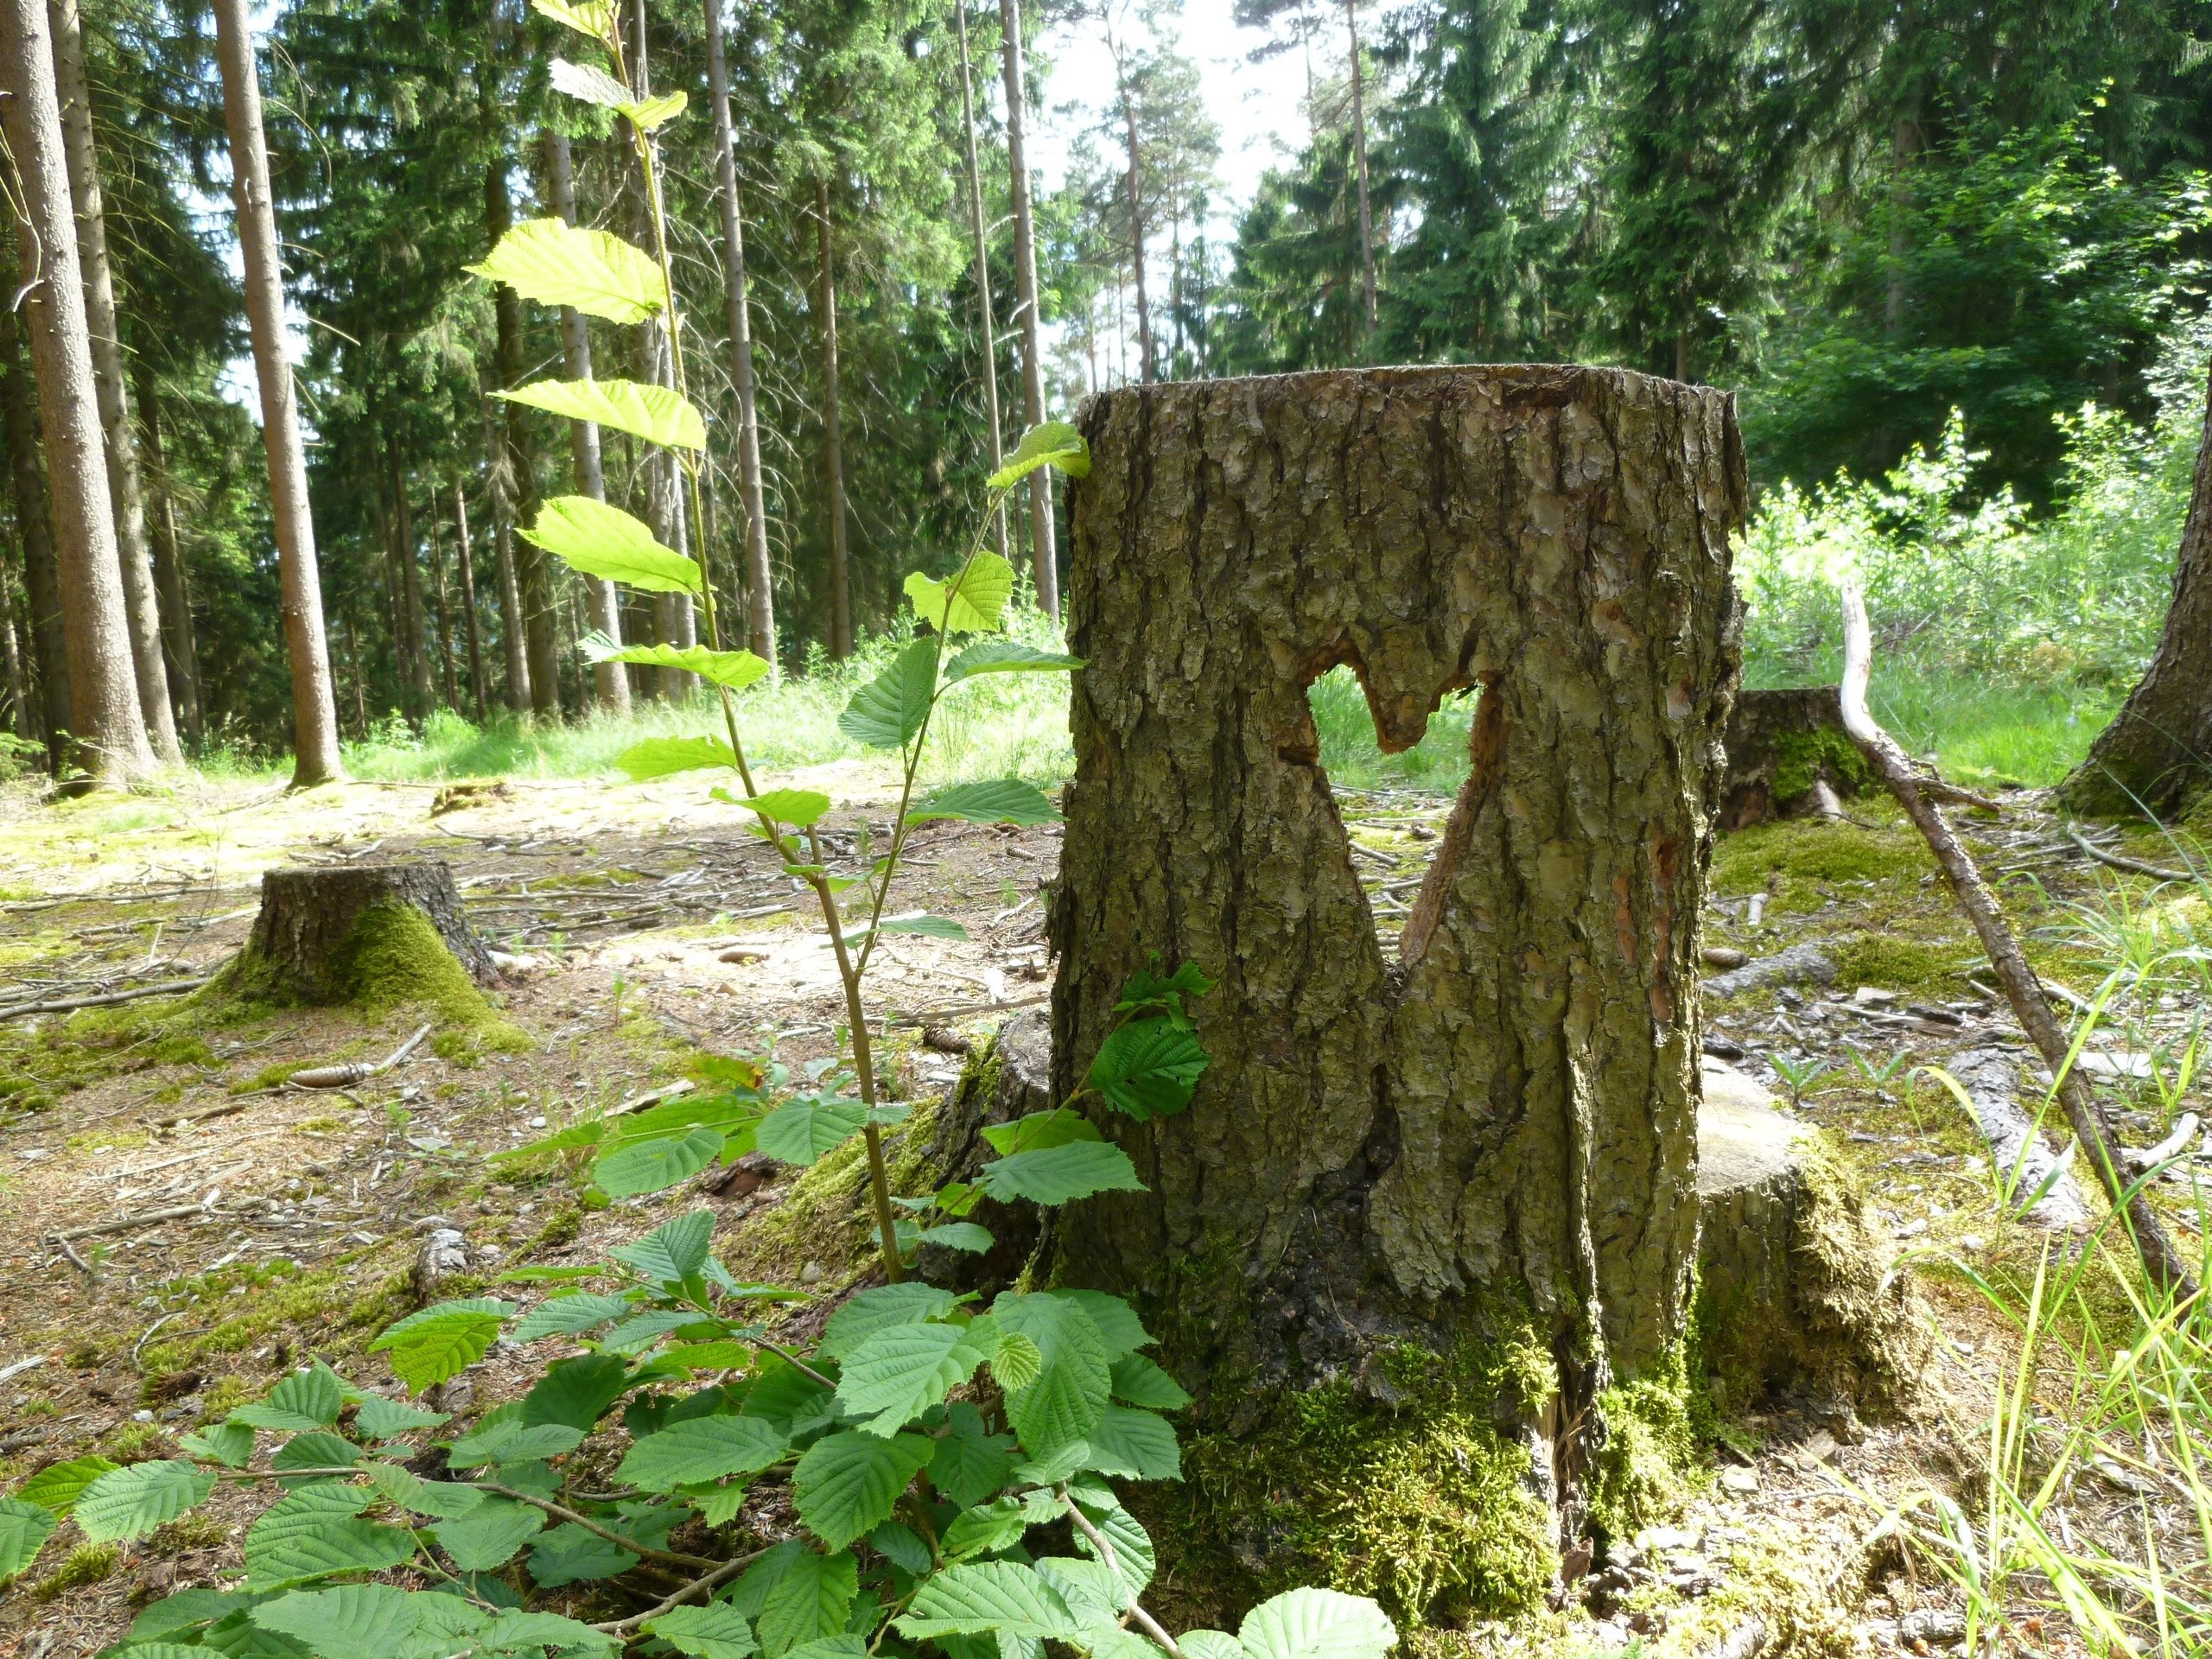
tree, forest, trail, trunk, heart, jungle, insect, saw, woodland, tree stump, ecosystem, sawed off, biome